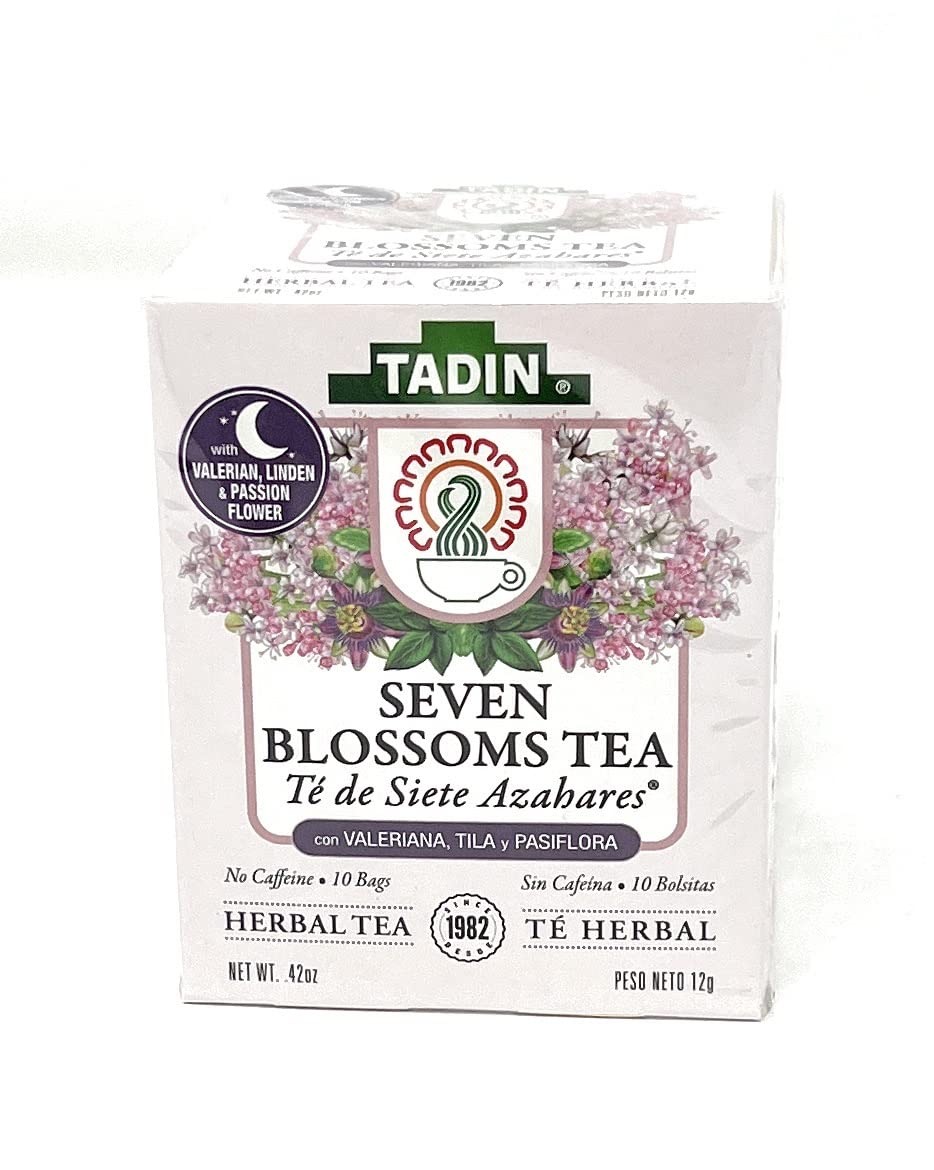
Item Name: Tadin Seven Blossoms Tea With Valerian Root, Tila Linden And Passion Flower 6 Boxes Of 10 Bags Per Box (60 Bags)
Bullet Point 1: Blossoms flower-based tea bags
Bullet Point 2: No Caffeine
Bullet Point 3: 6 Boxes of 10 bags each
Bullet Point 4: Contains star tila, linden leaf and flower, hand-flower, lemon balm leaf, passion flower, peppermint leaf, spearmint leaf, valerian root and orange oil.
Product Description: After a long day of hustle and bustle, a cup of Tadin’s Seven Blossoms tea is sure to provide comfort. Linden flower, passion flower, and valerian root are skillfully formulated to create this soothing and relaxing tea. Tadin’s Seven Blossoms Herbal Tea blossoms with notes of mint, orange, and lemon. The aroma of sweet orange peels will flourish after your tea is finished steeping.
Value: 60.0
Unit: Count

Price: 9.45